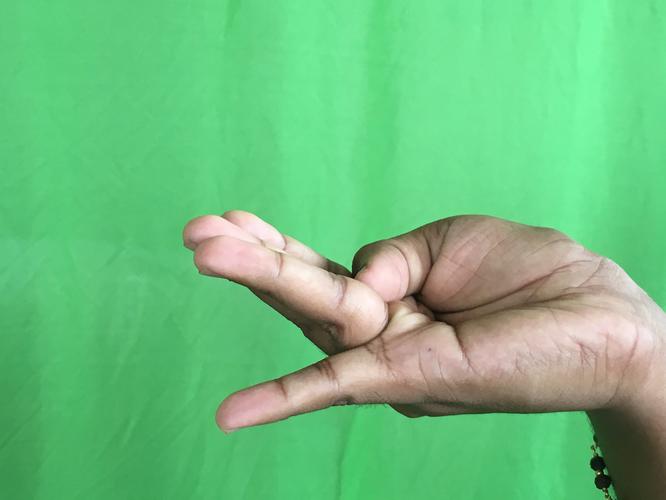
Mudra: Chaturam
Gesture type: single_hand